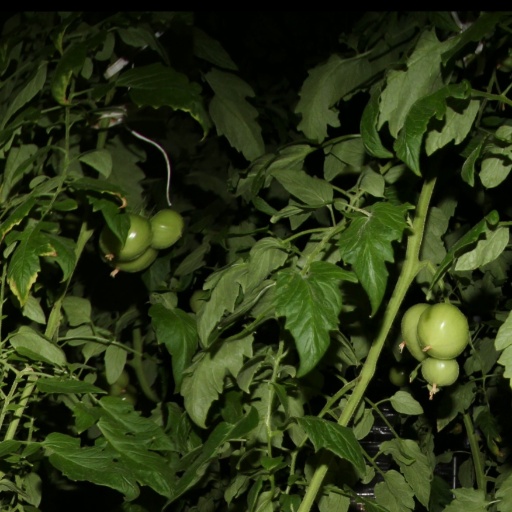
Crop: tomato